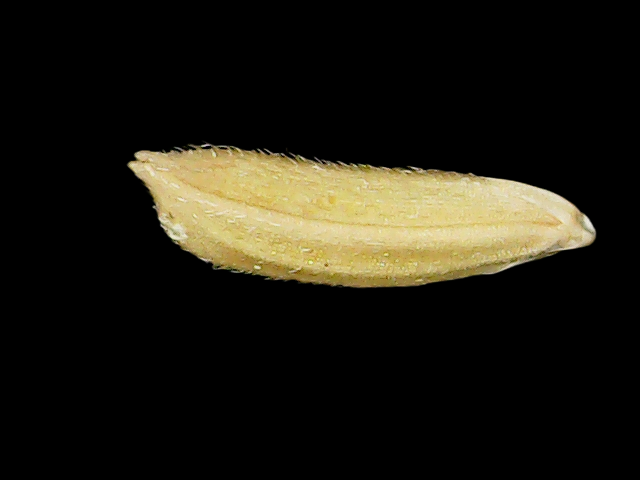
Rice variety: Binadhan21